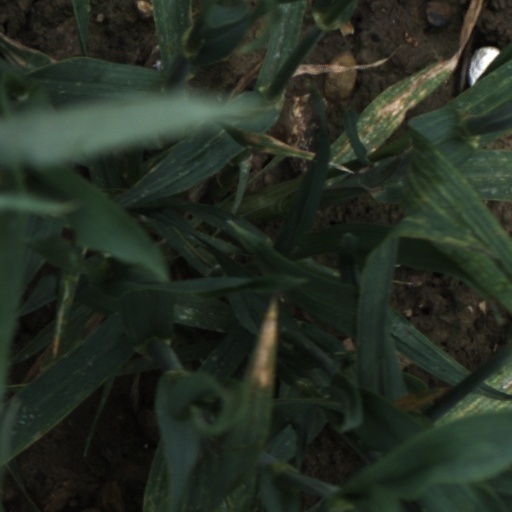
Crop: wheat